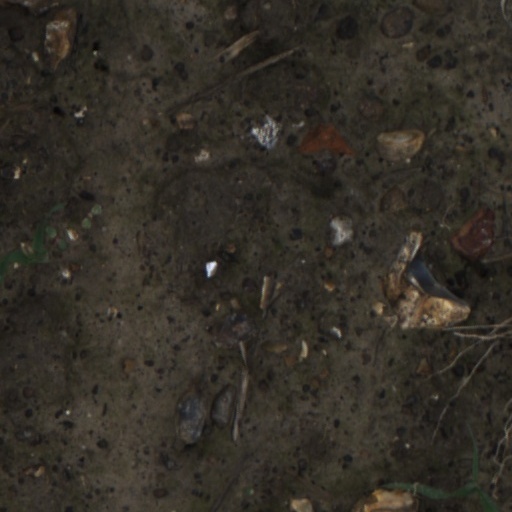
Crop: wheat